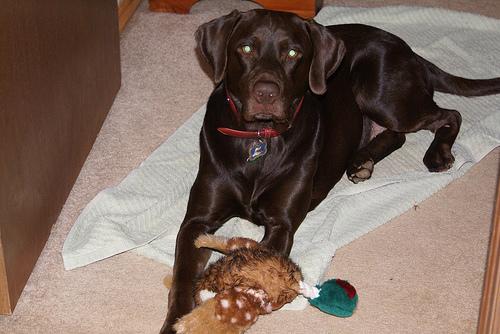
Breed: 3580-n000122-Labrador_retriever